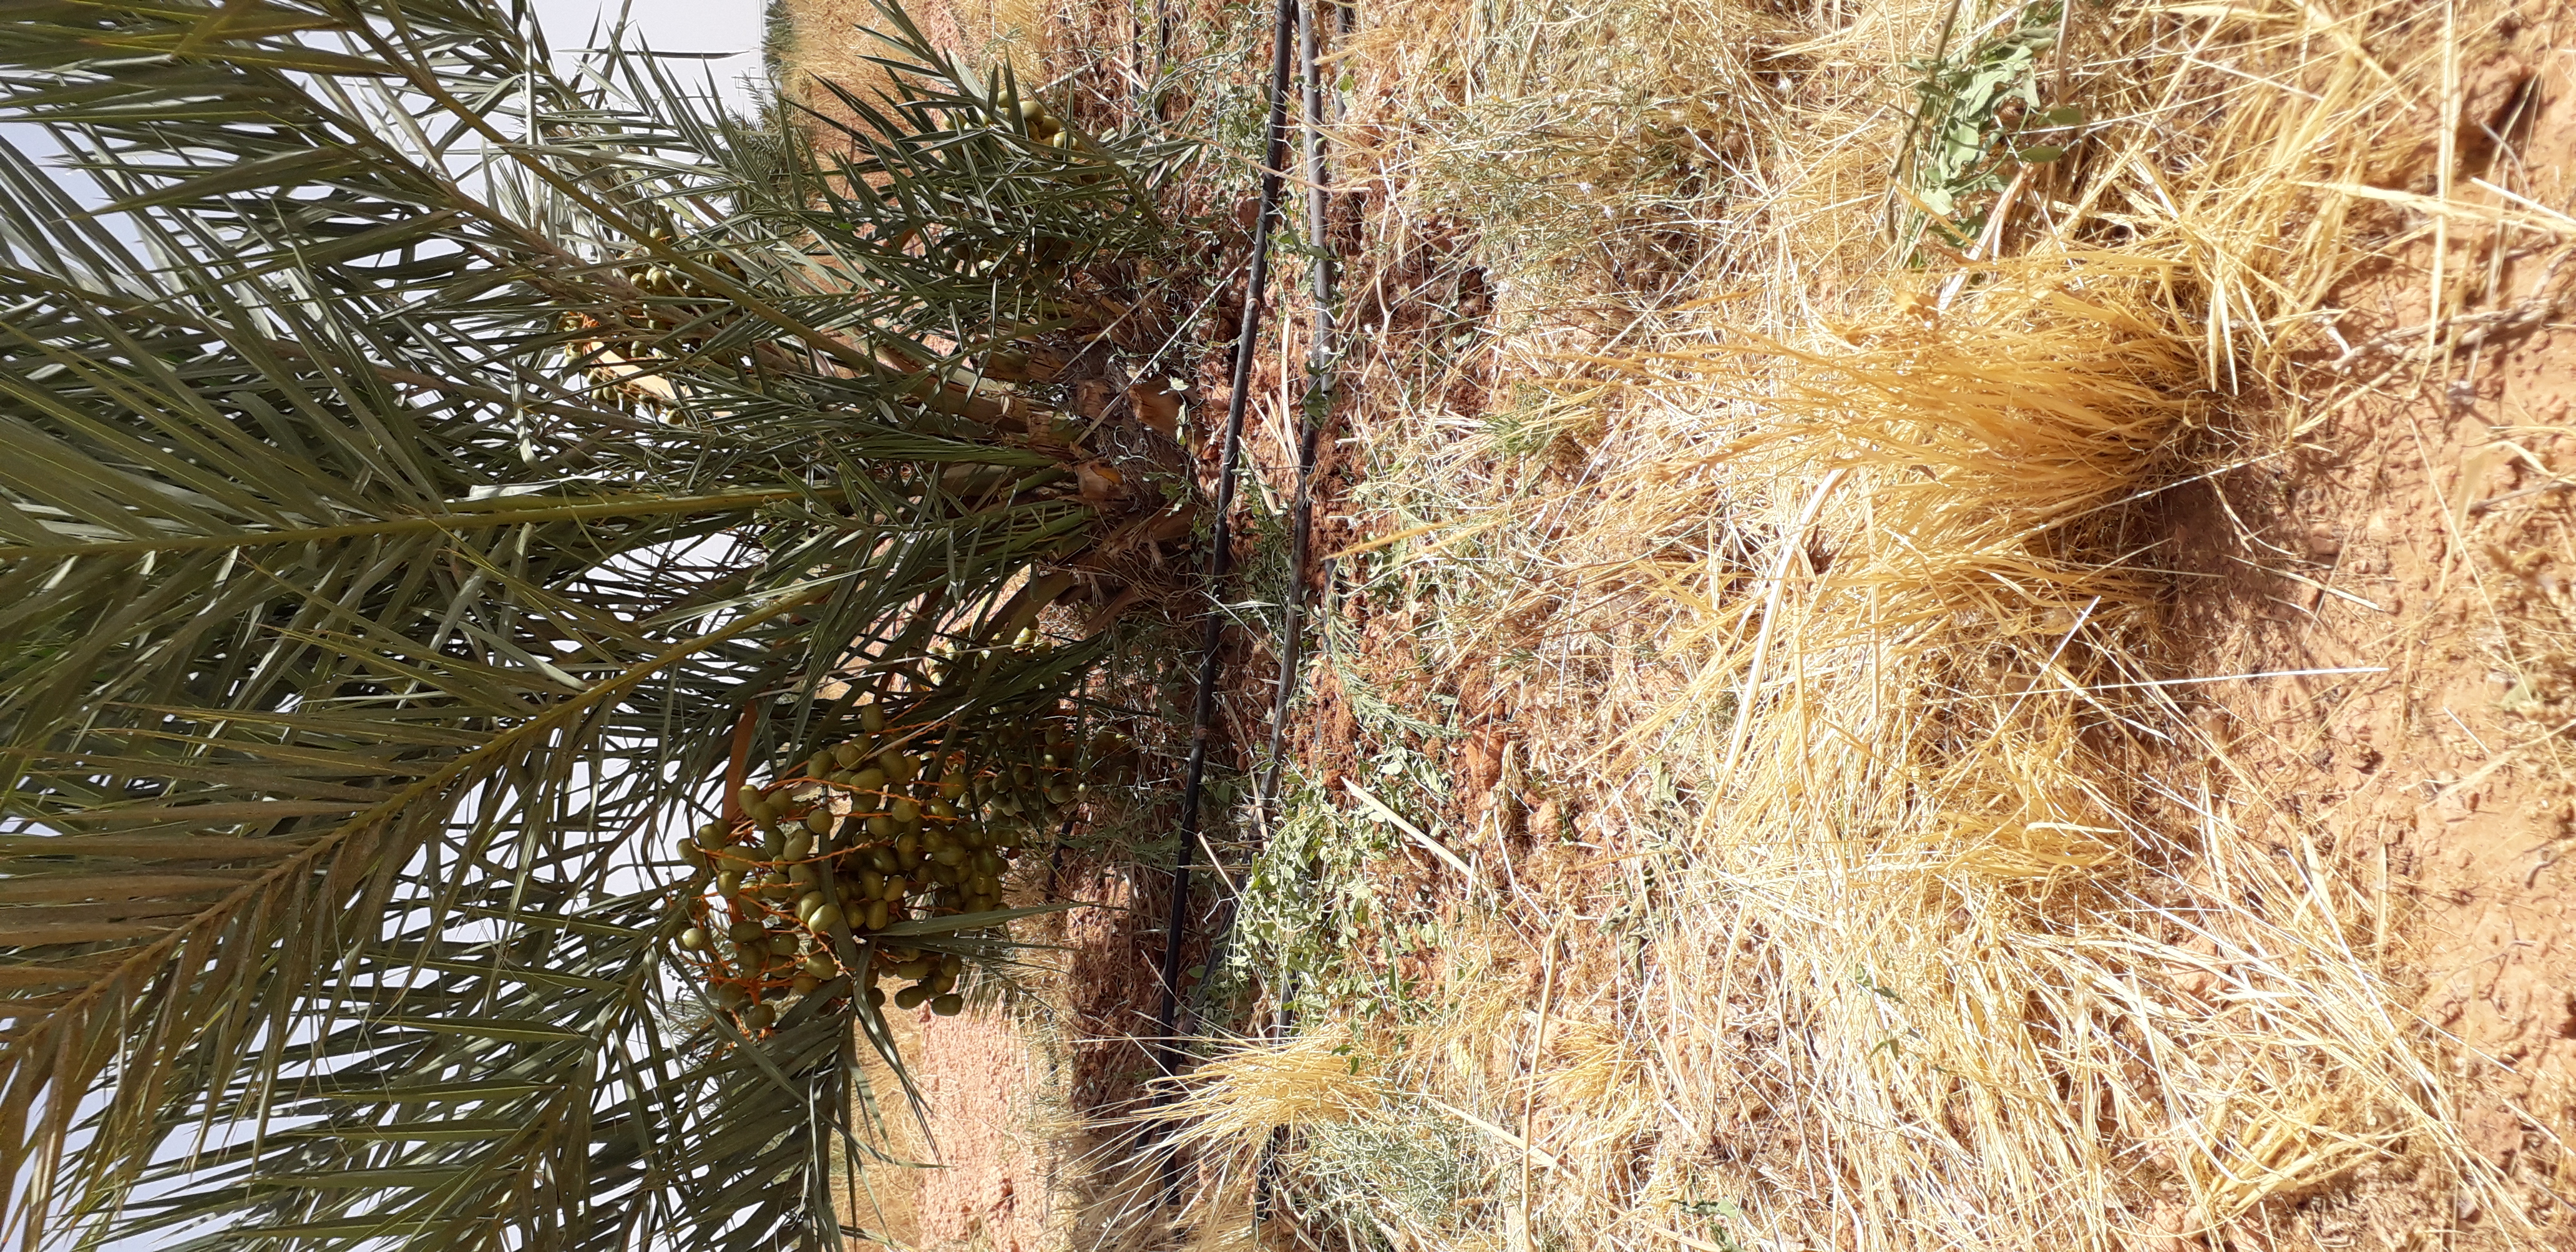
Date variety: Boufagous